London Wall

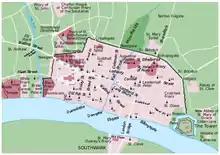
The City of London around 1300. The Blackfriars extension is in the south-west of the city.

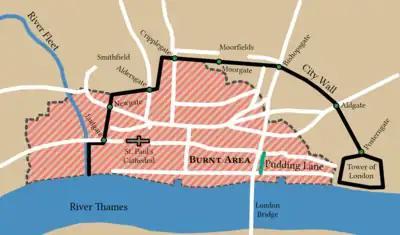
Pink area shows the extent of the 1666 Great Fire of London. Most of the city within the walls was destroyed.

In the medieval period the developed area of the city was largely confined to the City Wall, but there was extramural development, especially in the large western ward of Farringdon Without. The wall provided security but was a constraint to accessibility and growth. The extent of the city's jurisdiction has changed little from 1000 to the modern day; but the extramural parts were long home to only a few people. A notable late change to the boundary appears to be that Stow's Survey of London suggests that the part of Moorfields next to the wall was still, in 1603, outside the city's jurisdiction.